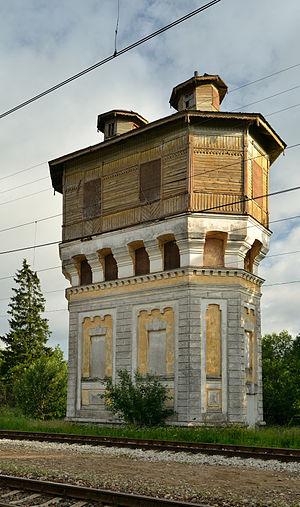
Raasiku est un petit bourg estonien appartenant à la municipalité rurale de Raasiku dans la région d'Harju. Il se trouve au bord de la rivière Jõelähtme, au nord du pays.